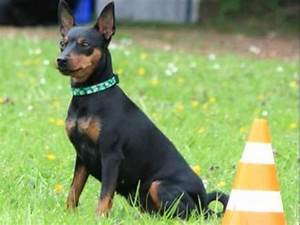
Label: cane